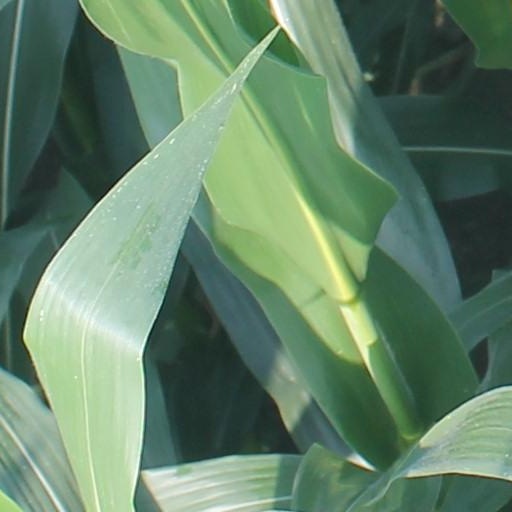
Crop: maize; corn